Getty Center

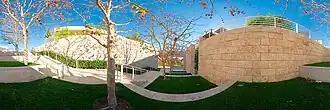
A stairway leading down to the Central Garden

Visitors typically arrive at a tram station in the arrival plaza located between the administrative buildings and the museum entrance. A large set of steps leads to the main doors of the rotunda building. The rotunda building houses information desks, two orientation theatres and museum shops. It also holds a grand staircase that starts a path toward the paintings located on the second floor of each art pavilion. The rotunda opens to the south to a terrace that links all five of the museum pavilions. A separate building to the west of the arrival plaza and stairs holds a cafeteria and restaurant. Next to the restaurant is a stone arch, which separates the museum from the GRI. Stairs from the terrace connecting the GRI and the restaurant lead down to the central garden.